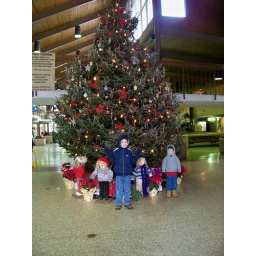
the boys in front of the tree